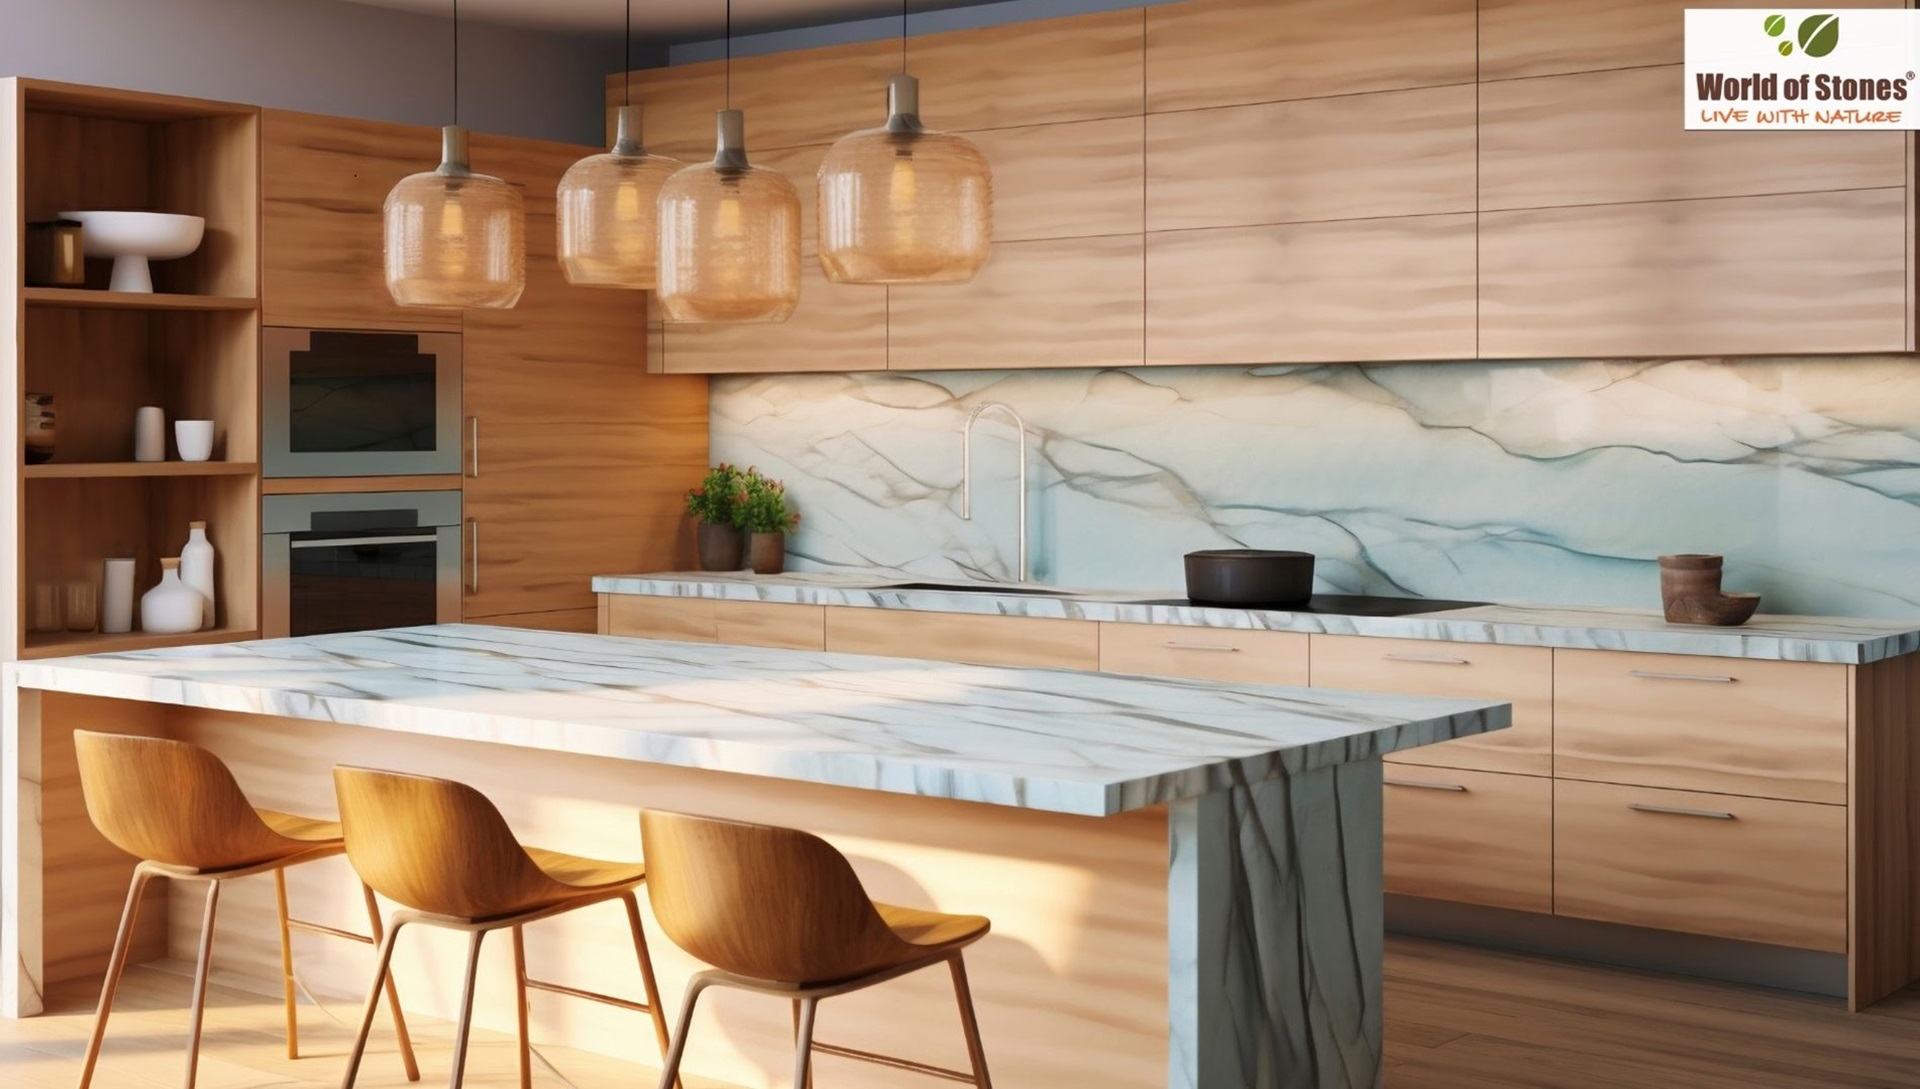
stones, table, furniture, cabinetry, property, countertop, wood, chair, kitchen, interior design, architecture, flooring, rectangle, wood stain, floor, desk, wall, kitchen dining room table, hardwood, Material property, real estate, writing desk, house, building, shelf, plywood, plank, varnish, beam, laminate flooring, lumber, dining room, wood flooring, ceiling, shelving, room, tap, chest of drawers, cupboard, home, tile, shade, light fixture, drawer, pattern, Track lighting, kitchen sink